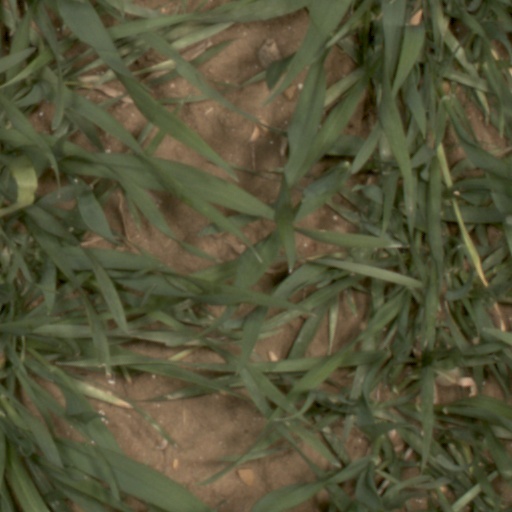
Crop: wheat